Saskatchewan (Provisional District)

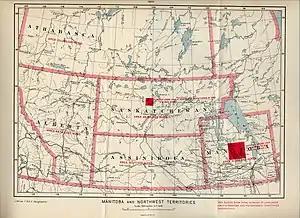
A 1900 map showing the District of Saskatchewan

The Provisional District of Saskatchewan was a federal electoral district in North-West Territories, Canada, that was represented in the House of Commons of Canada from 1887 to 1905. This riding was created in 1886. It consisted of the Provisional District of Saskatchewan.